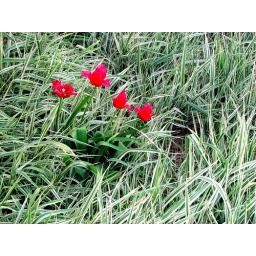
there was one lonely tulip plant amongst the tons of tall grass in front of my dads house